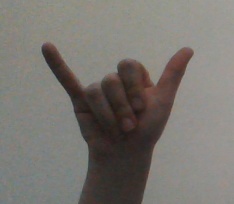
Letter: ya